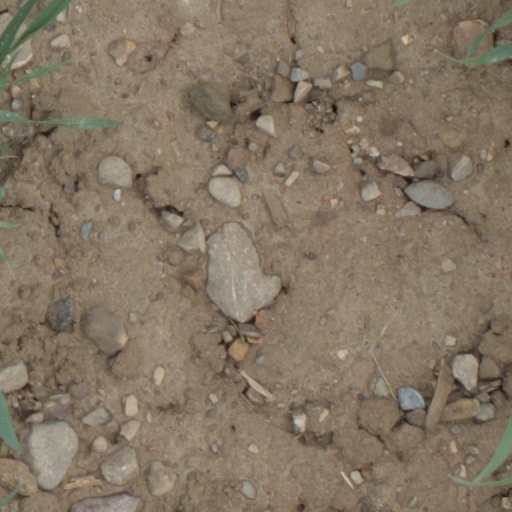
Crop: wheat